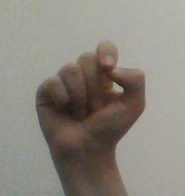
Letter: fa